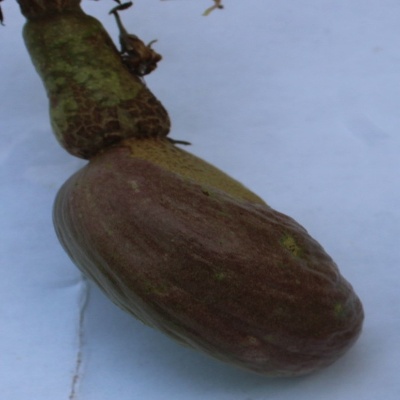
Crop: Cashew
Condition: healthy